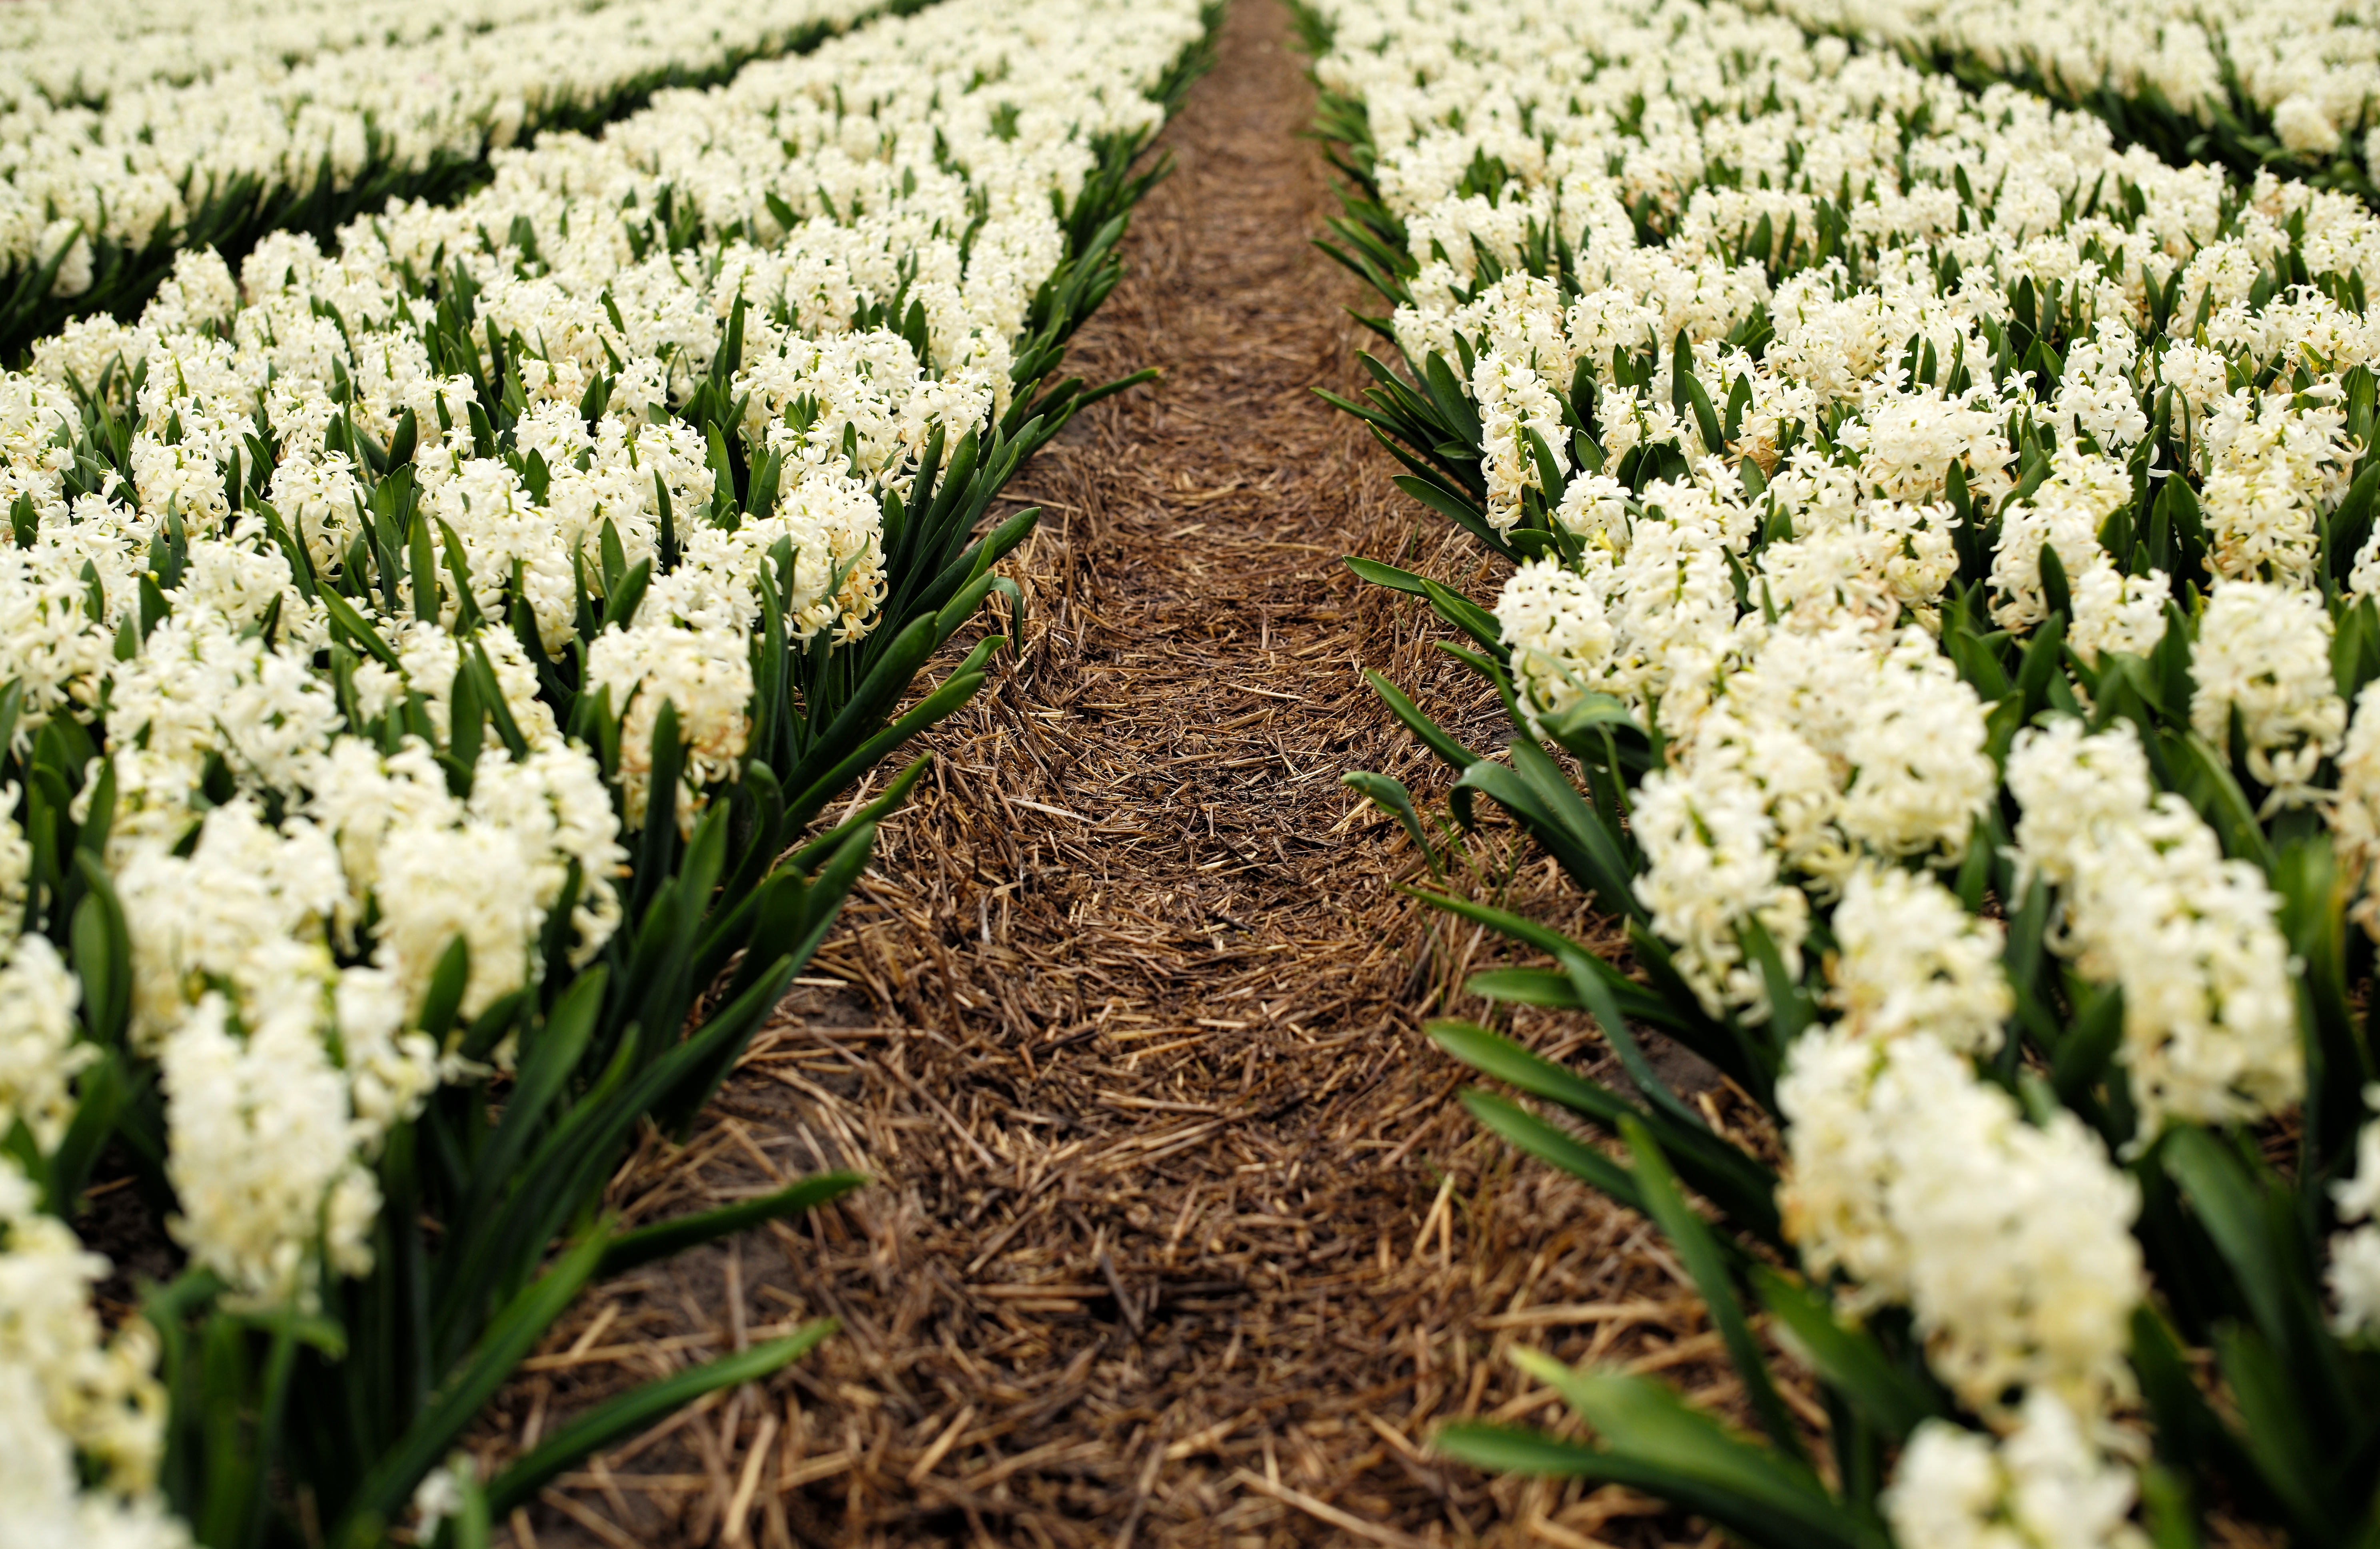
plant, white, field, farm, flower, europe, tulip, food, spring, produce, botany, flowers, holland, netherlands, filed, hyacinth, lisse, leicam, summilux50f14, typ240, flowering plant, land plant